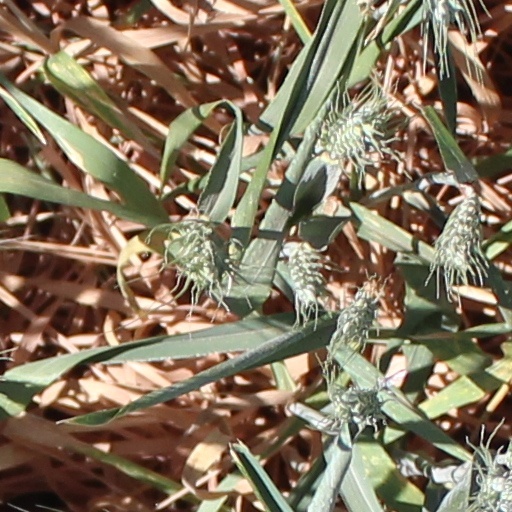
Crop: wheat